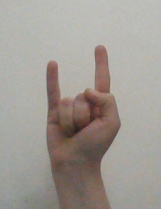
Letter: la